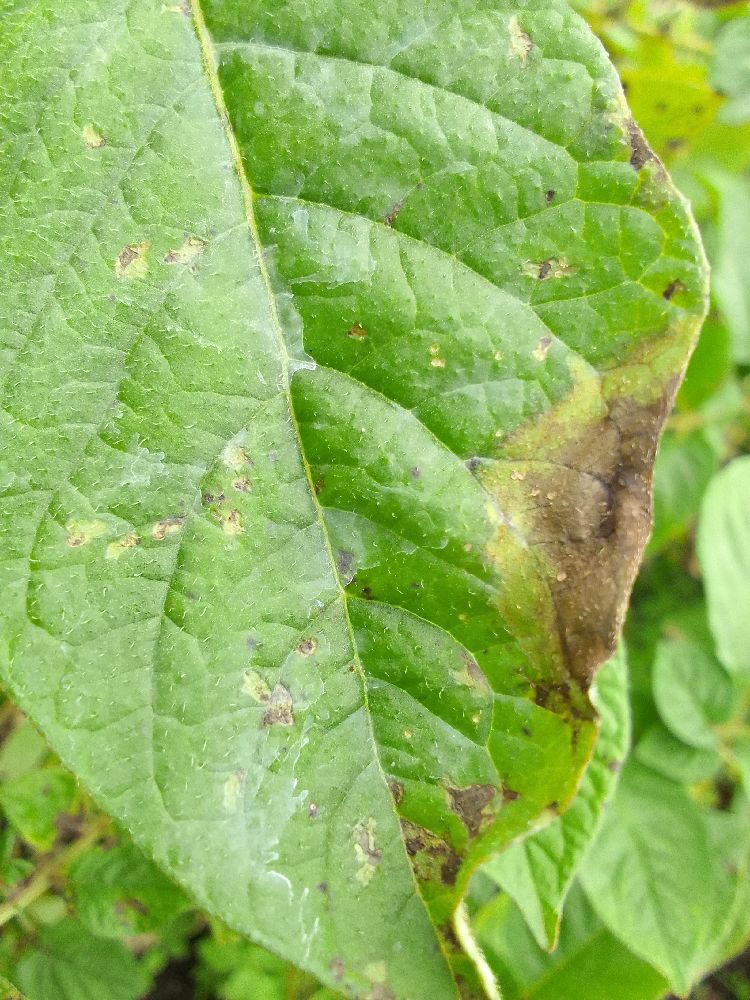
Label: Late blight